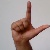
The image shows a hand gesture representing the letter 'L' in Indian Sign Language.